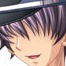
Portrait style: Anime Portrait